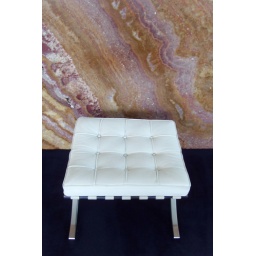
Pavello Mies van der Rohe...barcelona stool against onyx wall